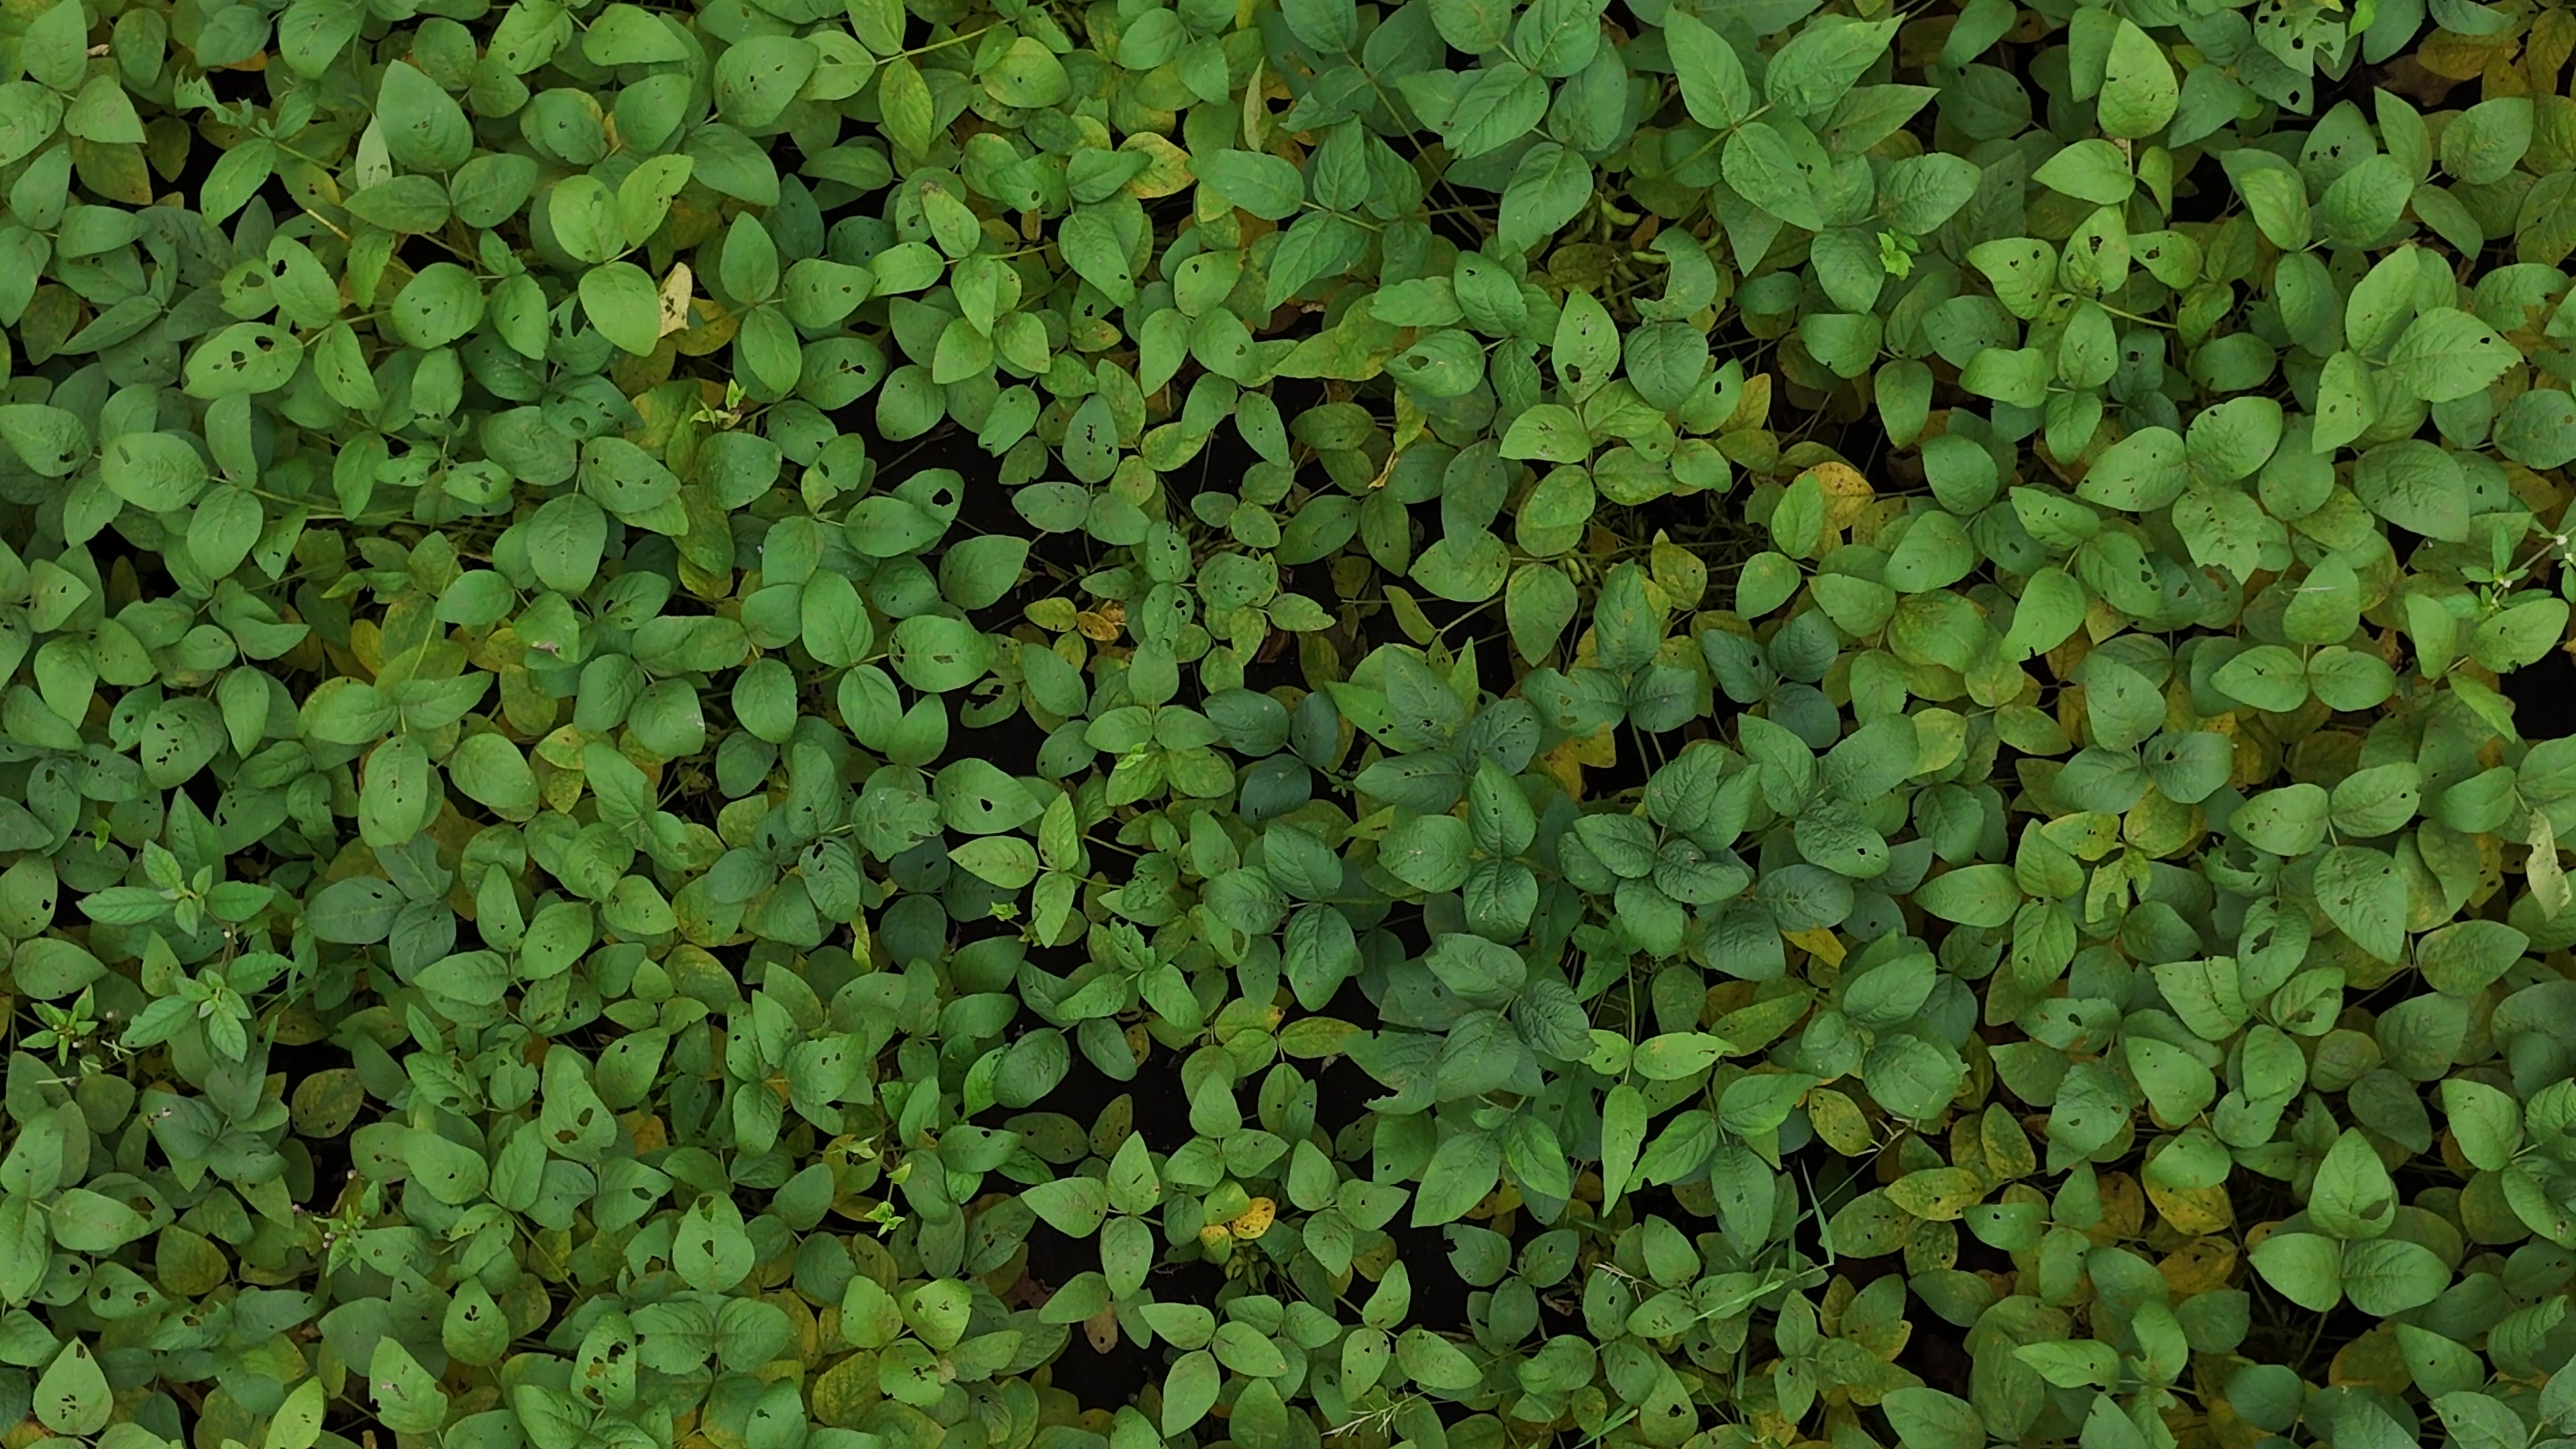
Label: Mosaic